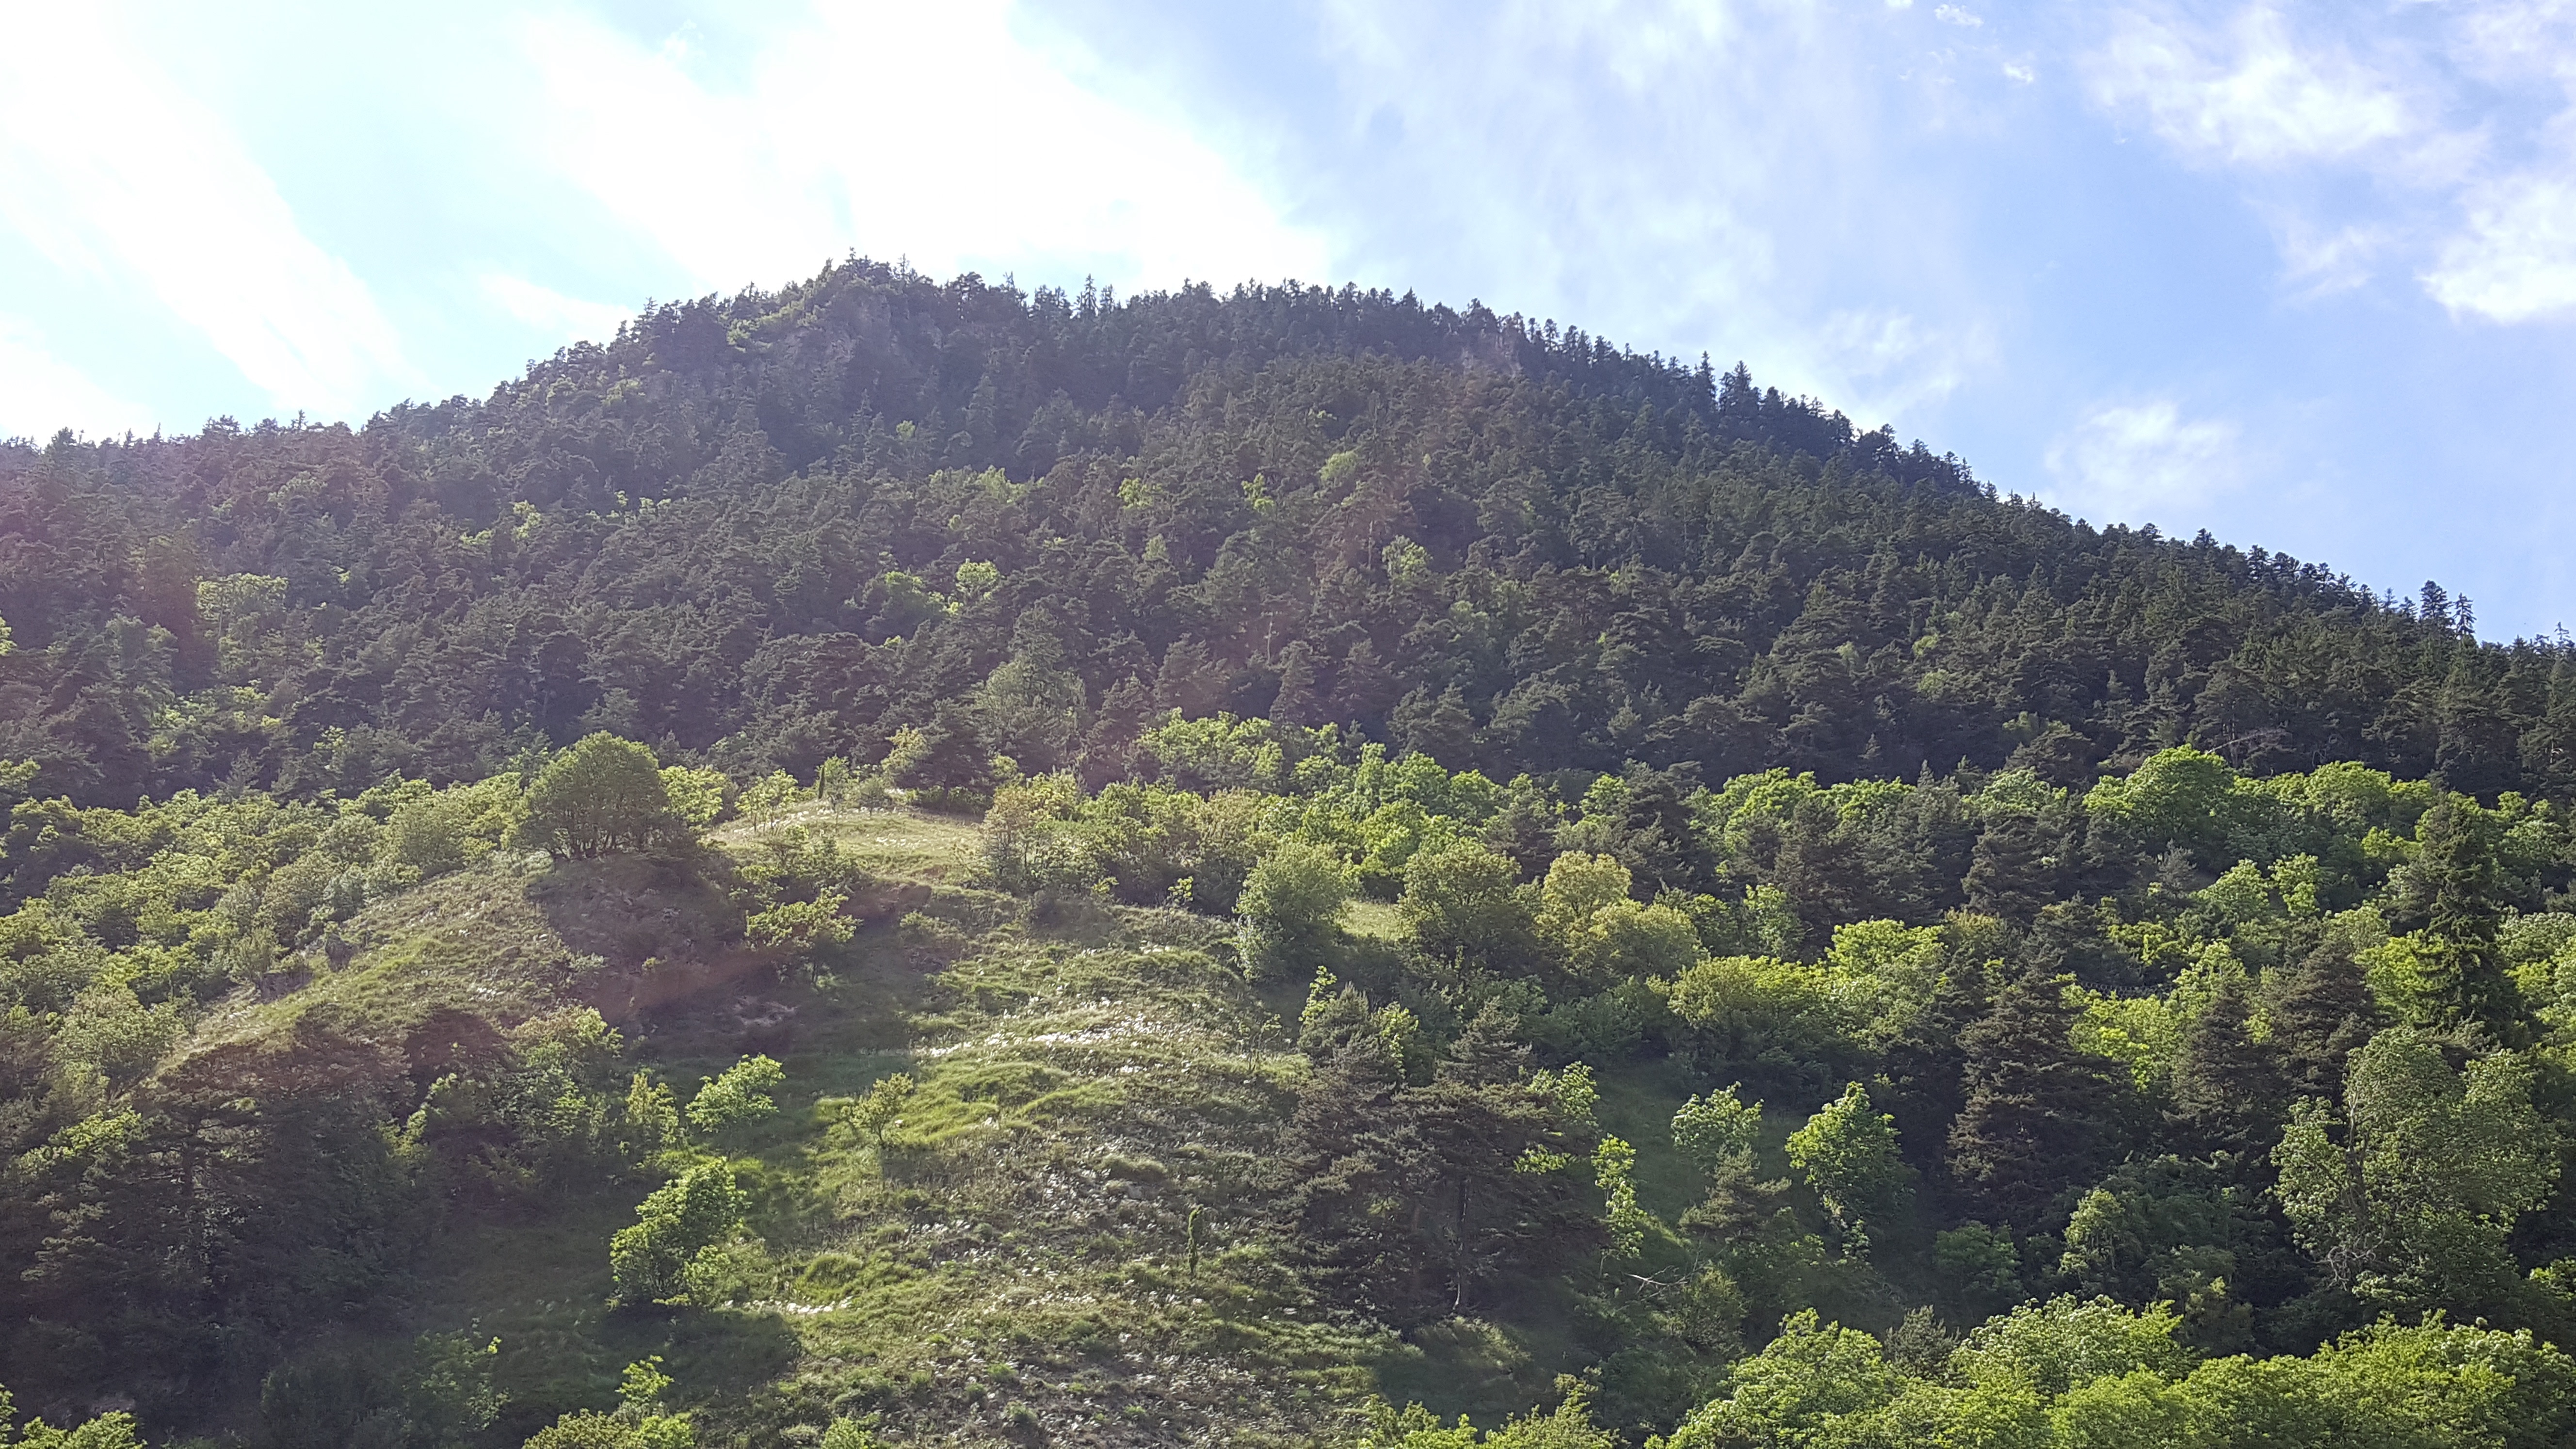
tree, nature, forest, wilderness, mountain, hill, valley, mountain range, jungle, ridge, vegetation, rainforest, plateau, woodland, habitat, ecosystem, hill station, biome, old growth forest, natural environment, geographical feature, atmospheric phenomenon, woody plant, mountainous landforms, temperate broadleaf and mixed forest, temperate coniferous forest